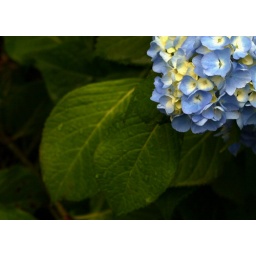
The leaves on this plant are such a dark green that the light petals almost glow in comparison.